Five Mile Prairie, Spokane

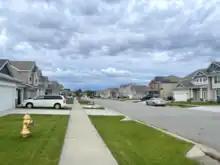
Typical housing development on Five Mile Prairie

As of 2017, there were 4,691 persons living in Five Mile Prairie across 1,524 households. 41.4% of those households had children and 33.9% of the population was 19 years or younger, compared to 21.9% citywide. Rentals make up 11.9% of the households in the neighborhood, compared to 45.3% citywide. Persons of color made up 8.1% of the population compared to 15.1% citywide. The median household income was $93,212, compared to the citywide average of $44,678. 45.1% of the population had a bachelor's degree or higher, compared to 29.5% citywide, and 14.9% had a high school diploma at most, compared to 24.6% citywide. 14.1% of students qualify for free or reduced lunch, compared to 54.5% citywide. 91.9% of residents were born in the United States or its territories. Of those who were not, 13.9% come from Mexico, 13.4% from Iraq, 9.6% from Saudi Arabia and 5.9% from Canada.